Marcial Solana González-Camino

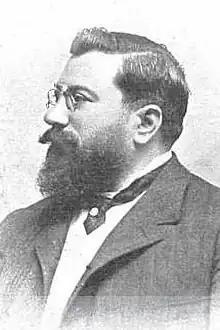
Juan Vazquez de Mella

Solana fathered some 60 works related to philosophy and theology; most are minor pieces. His opus magnum, not only in philosophy, is "La Historia de la Filosofía Española. Época del Renacimiento", a massive 3-volume work written in 1928-1933 and published in 1941; a stepping stone towards it was an earlier 1927 study. A much smaller work dubbed synthesis of his thought was "Fueron los españoles quienes elevaron la filosofía Escolástica a la perfección" (1955). Another huge work is a massive treaty on juridical systems according to the Thomist epistemology (1925). Next to be listed are mid-size studies on scholastic thinkers, followed by smaller works on scholastics and traditionalists. Solana published some 30 smaller works on theology, summarized as falling into "corrientes tomista, ignaciana y carmelitana"; apart from historical work on Council of Trent they dealt with dogmas of Trinity, Ascension, Eucharist and sovereignty of Christ. His sole major work which falls neither to history of philosophy nor to theology is an unpublished mid-size study "La libertad del hombre" (1947), discussing conditions, attributes, types and objectives of human freedom to act; set in the Catholic orthodoxy, it opposed the Liberal concept of liberty and claimed that "la facultad de elegir entre el bien y el mal moral, de obrar rectamente o de pecar, es un absurdo verdadero e inaceptable'. Few works do not fit into above categories and few are translations.